James D. Saules

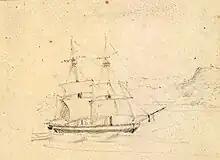

Saules served with the U.S. Exploring Expedition from July 1839 until October 1841. During the initial part of his service he visited Tuamotus, Tahiti, and Samoa. On 10 January 1840 the "Peacock" briefly visited Macquarie Island after leaving Port Jackson. After a perilous encounter with icebergs the vessel returned to Sydney on 21 February for repairs.